Alexey Smertin

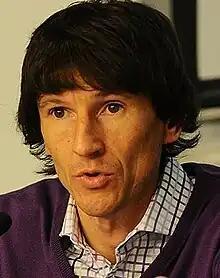
Smertin in 2011

Aleksey Gennadyevich Smertin (born 1 May 1975) is a Russian football official and a former player. He was a fairly versatile player and was able to play in defence as well as midfield. He works in the Russian Football Union in two positions - "director of regional policies and international relations" and "anti-discrimination and anti-racism officer".